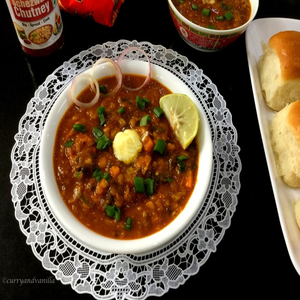
Dish: pavbhaji